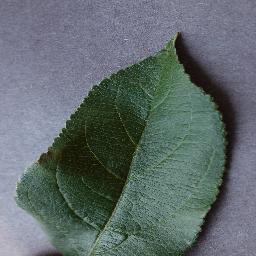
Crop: apple
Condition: healthy